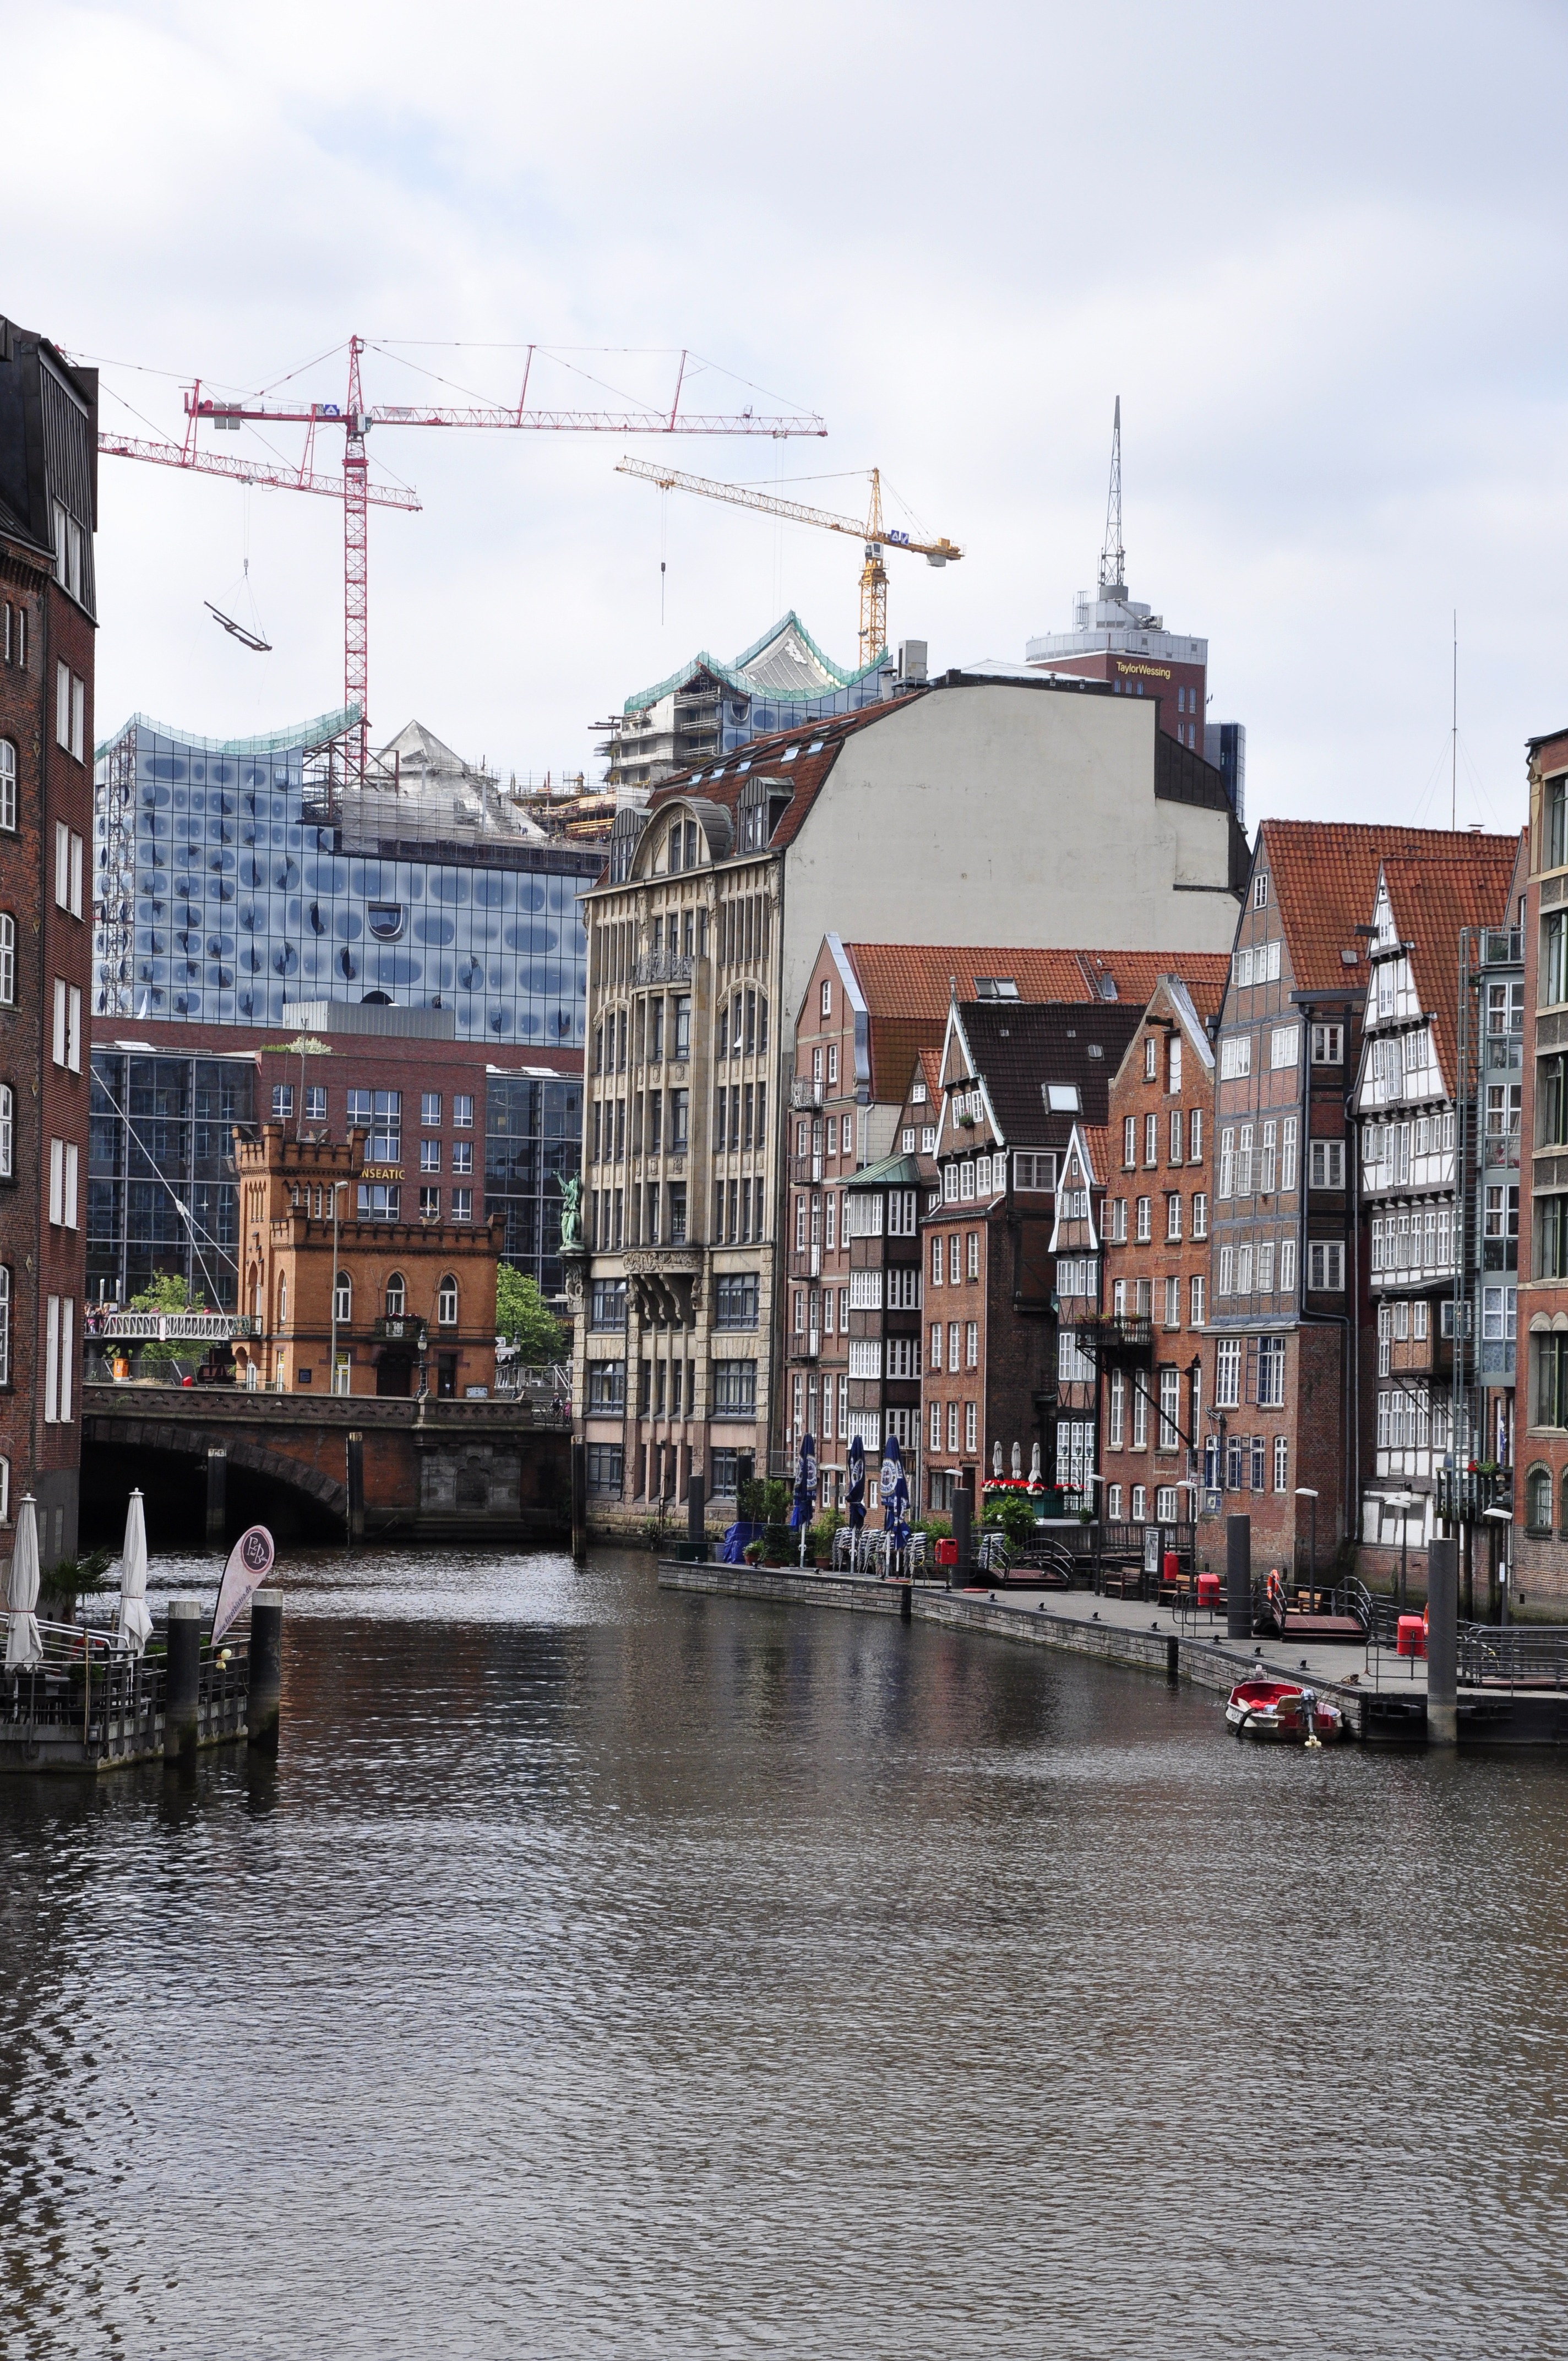
water, dock, skyline, town, city, river, canal, cityscape, downtown, reflection, vehicle, opera, harbor, waterway, tower block, body of water, orchestra, hamburg, neighbourhood, old and new, hamburg symphony, urban area, geographical feature, human settlement